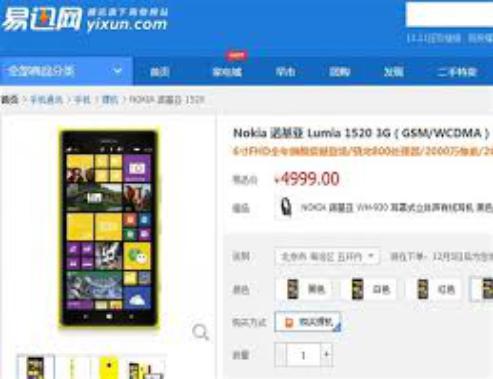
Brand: icsoncom
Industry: Others